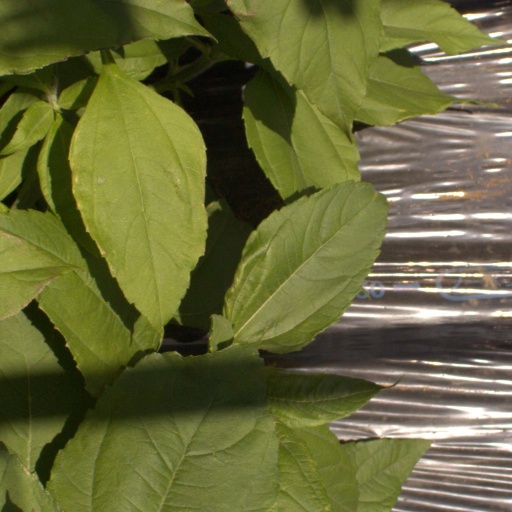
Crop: Jerusalem artichoke